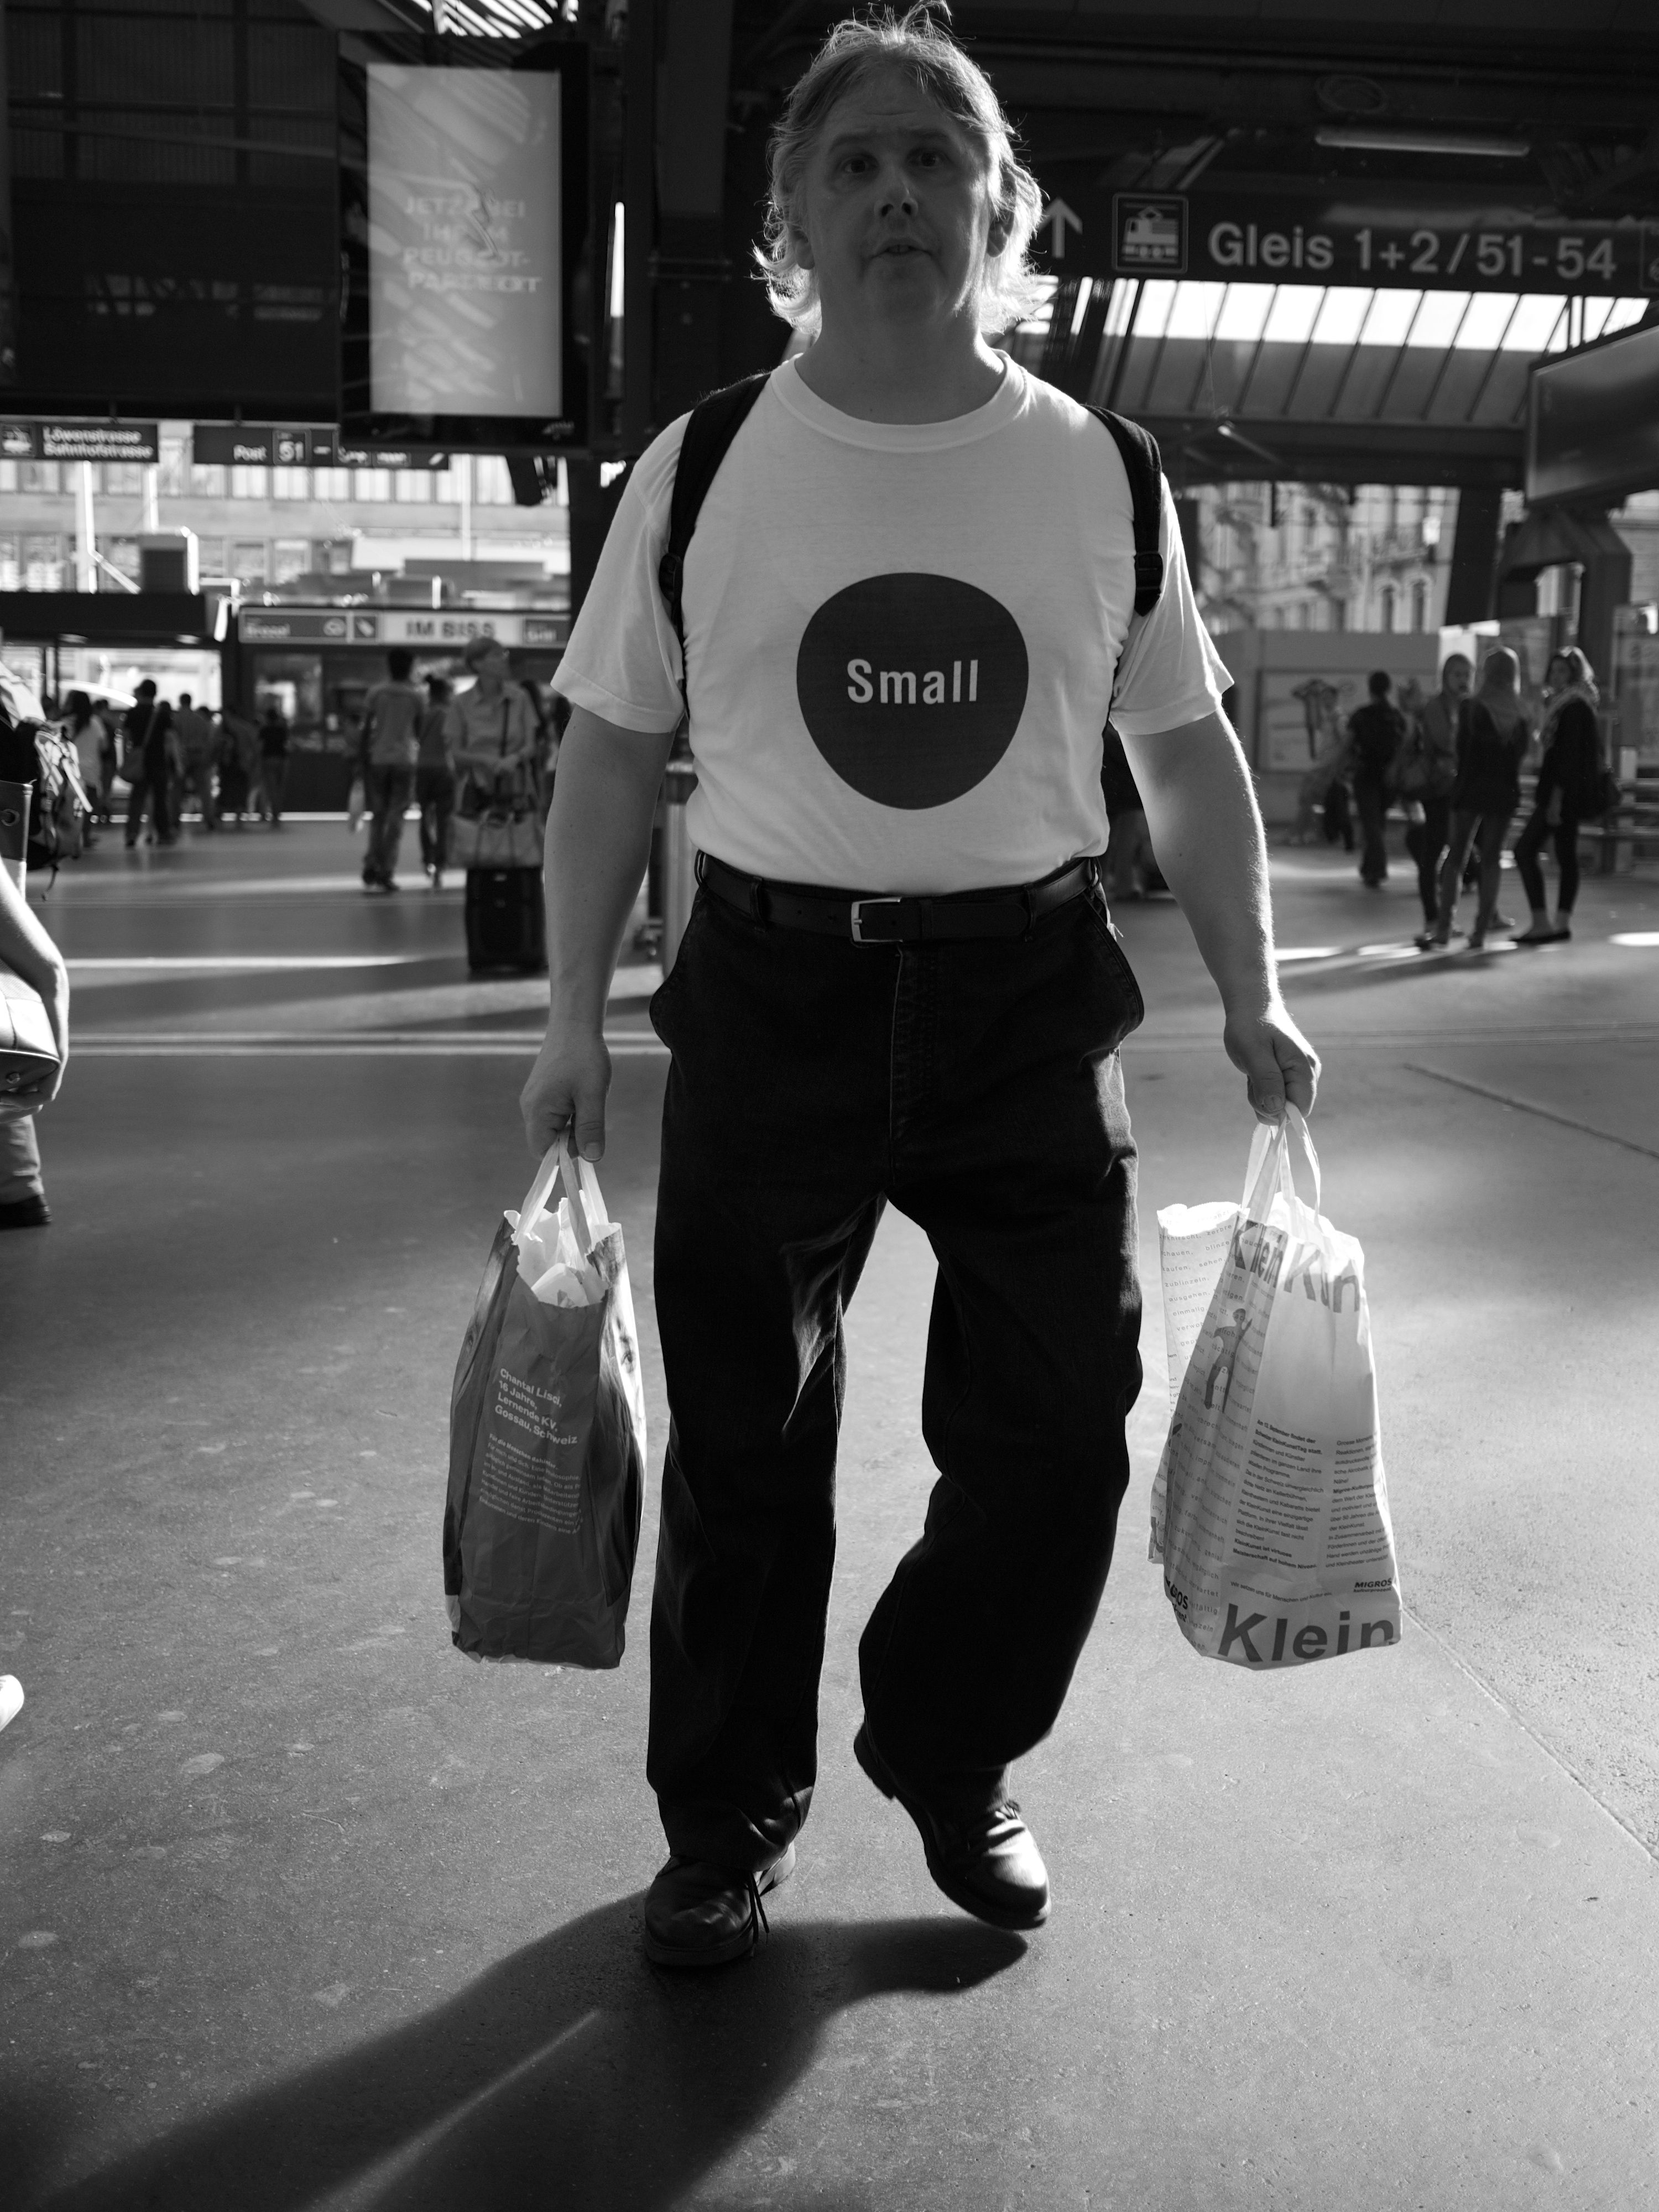
man, black and white, road, white, street, photography, ebook, training, black, monochrome, streetphotography, flickr, thomas, video, sports, infrastructure, olympus, photograph, omd, fuji, leica, monochrom, leuthard, hcb, thomasleuthard, streettogs, monochrome photography, physical fitness